Culture of Georgia (country)

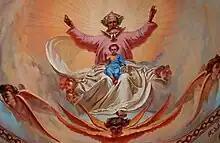
Wall Painting in Georgia's ancient monastery, "Shio-Mghvime"

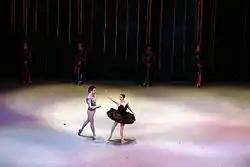
Nino Ananiashvili

Georgian culture enjoyed a renaissance of classical literature, arts, philosophy, architecture and science in the 11th century. Over the course of centuries, to varying degrees it was influenced by Classical Greece, the Roman Empire, the Byzantine Empire, various Persian empires (e.g. Achaemenid, Sassanian, and Safavid), the Russian Empire and the Soviet Union.